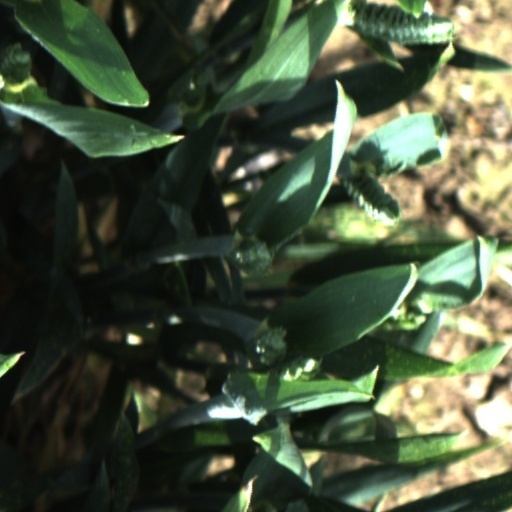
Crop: wheat